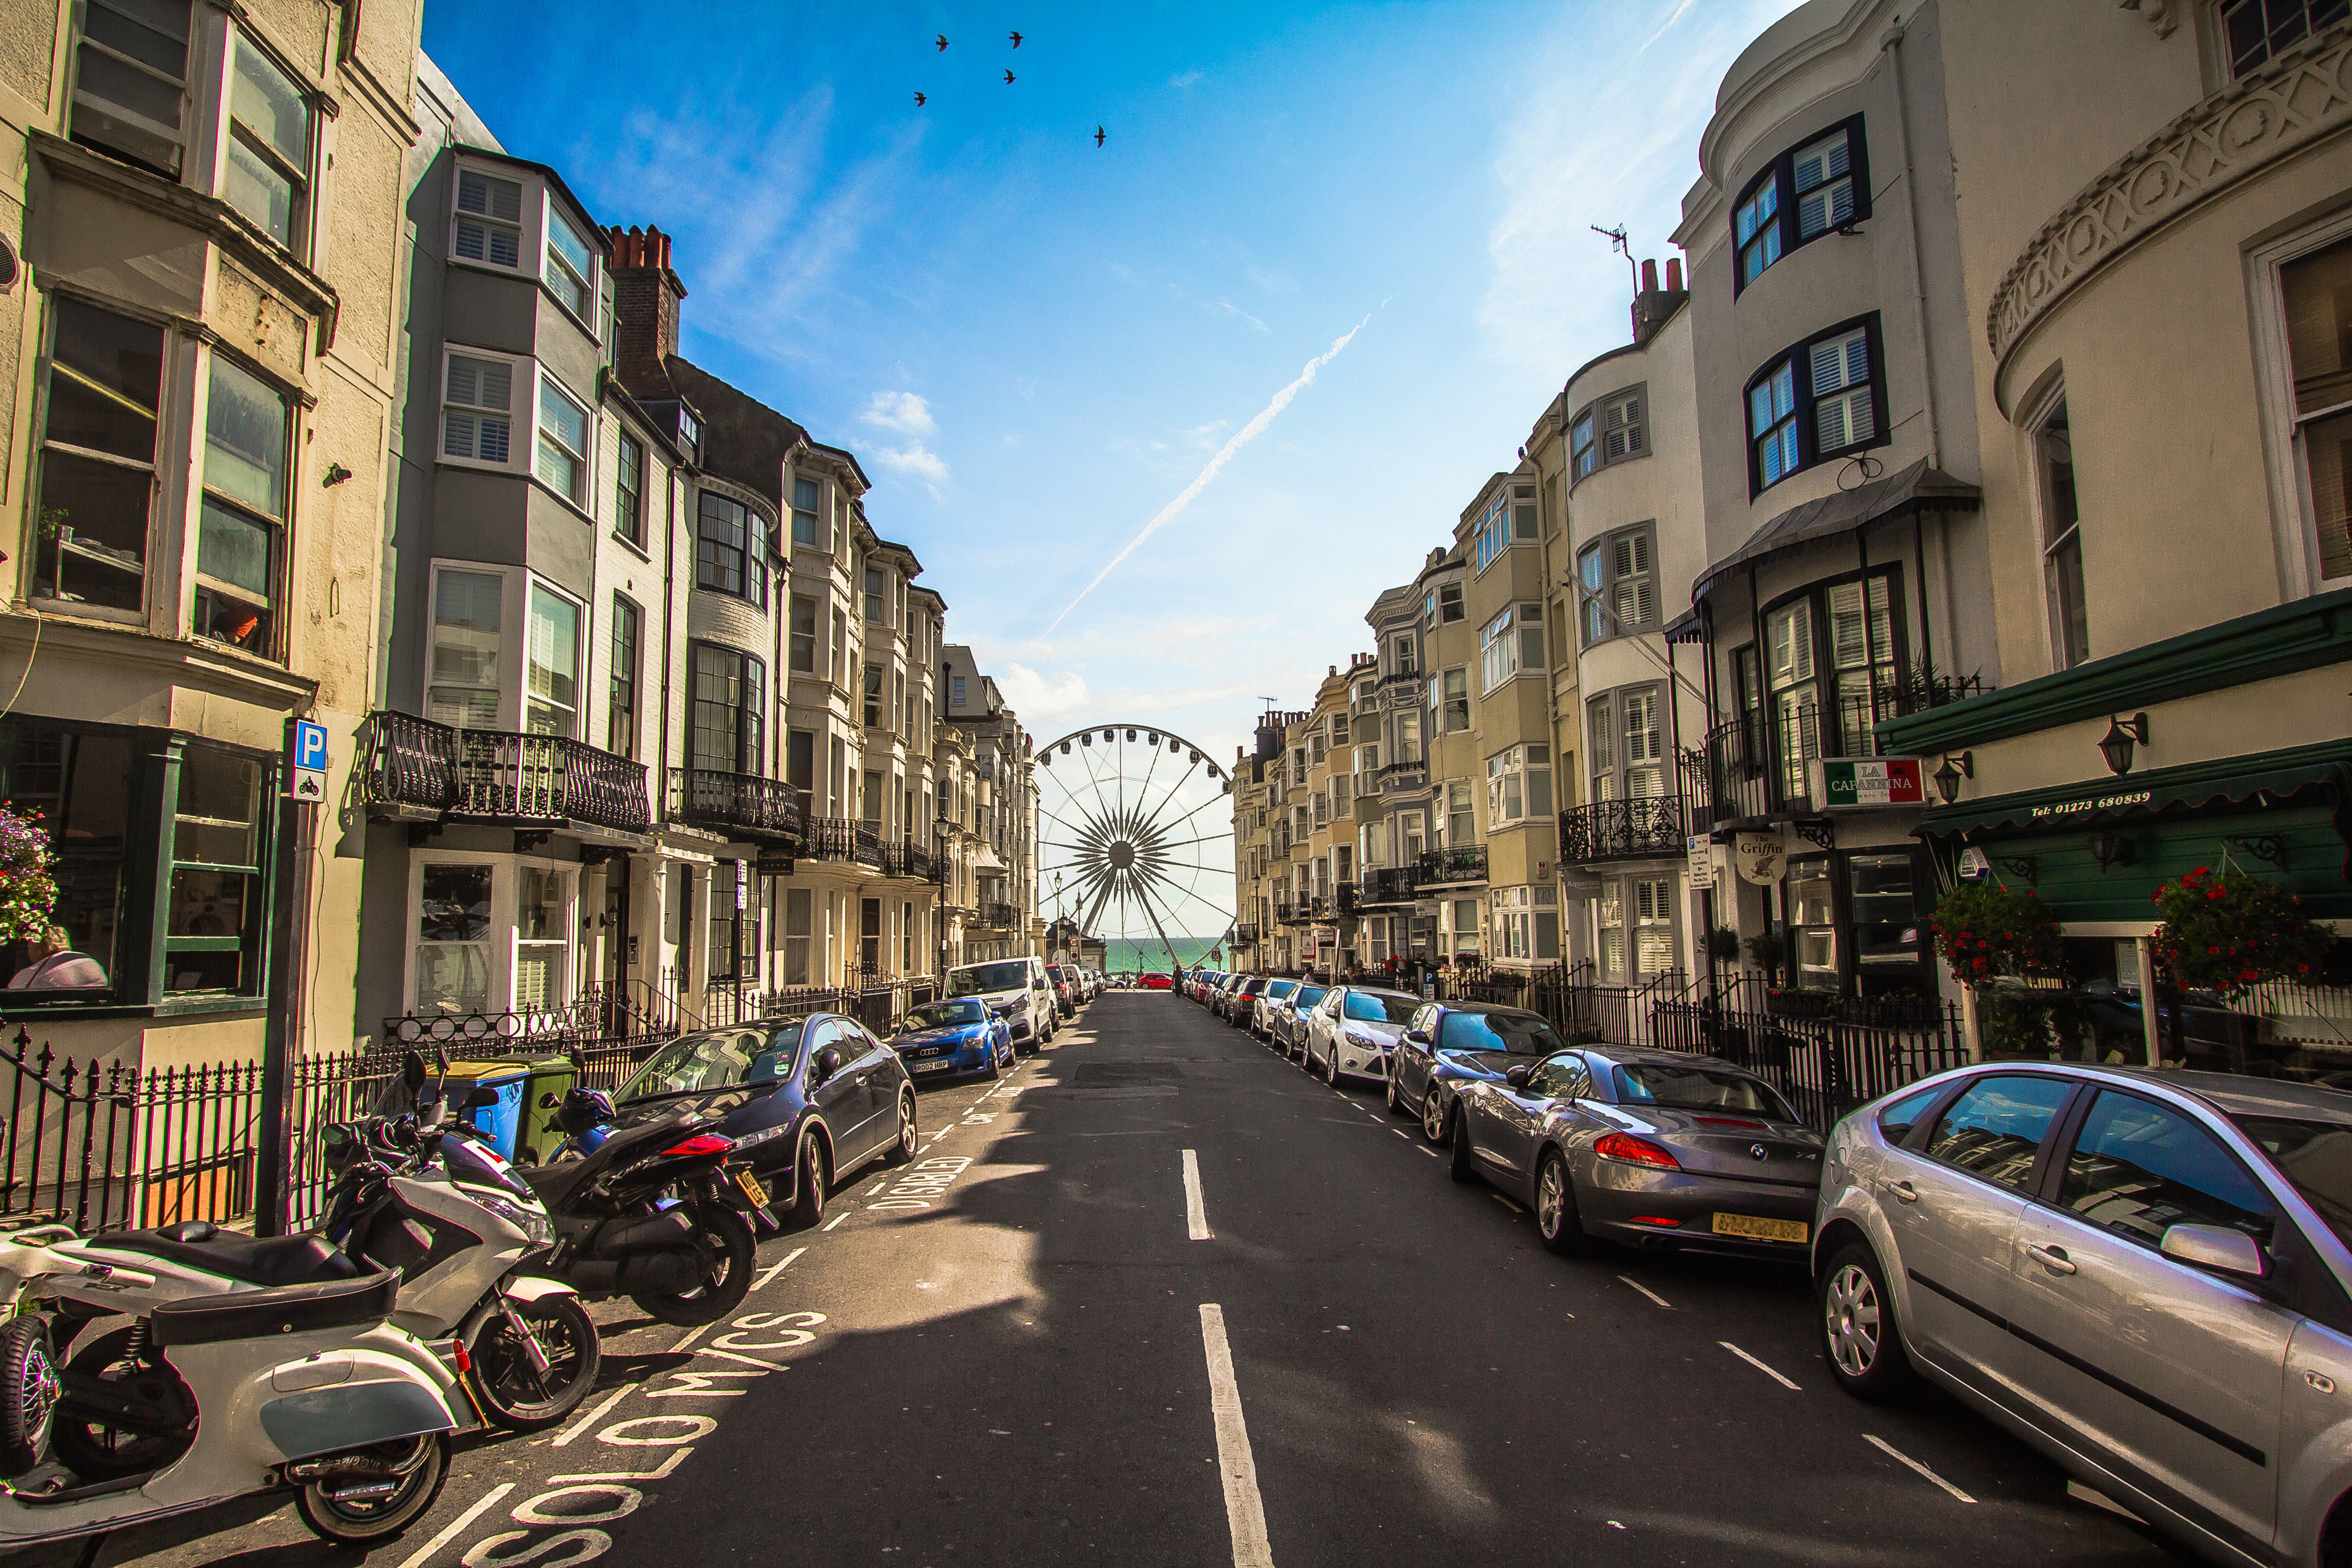
coast, pedestrian, road, traffic, street, town, city, cityscape, downtown, lane, infrastructure, promenade, metropolis, brighton, neighbourhood, urban area, residential area, human settlement, metropolitan area